The Rats of Tobruk (film)

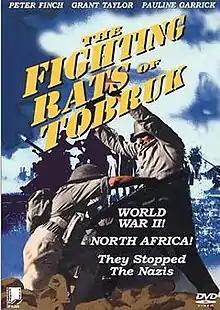

The Rats of Tobruk is a 1944 Australian film directed by Charles Chauvel. An abridged version was released in the United States in 1951 as The Fighting Rats of Tobruk. The film follows three drover friends who enlist in the Australian Army together during World War II. Their story is based on the siege of the Libyan city of Tobruk in North Africa by Rommel's Afrika Korps. The partly Australian defenders held the city for 250 days before being relieved by British forces.